Simon Razgor

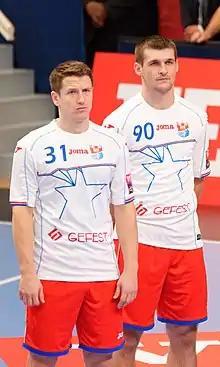
Simon Razgor (left) in 2017

Simon Razgor (born 18 September 1985) is a retired Slovenian handball player.